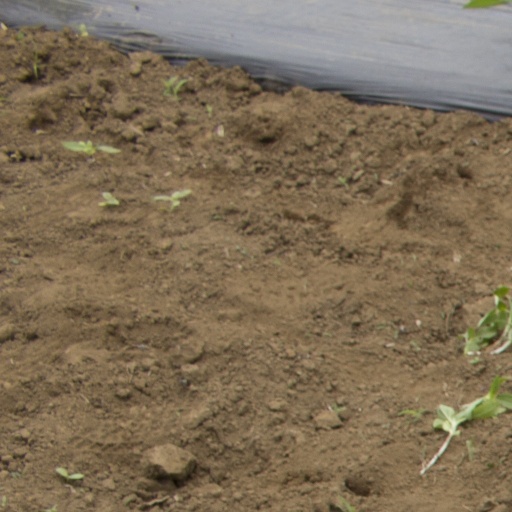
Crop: Jerusalem artichoke